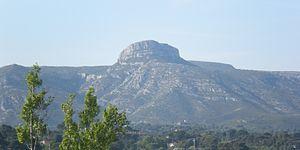
le massif du garlaban vu d'aubagne
La Gloire de mon père est un film français d’Yves Robert sorti en 1990, sur un scénario de Louis Nucéra et Jérôme Tonnerre, d’après le roman éponyme du cycle des Souvenirs d'enfance de Marcel Pagnol paru en 1957.
Saint-Zacharie est une commune française du Var en région Provence-Alpes-Côte d'Azur, à la frontière avec les Bouches-du-Rhône. Elle est traversée par la route départementale 560 et par l'Huveaune.
Aubagne est une commune située dans le département des Bouches-du-Rhône en région Provence-Alpes-Côte d'Azur dans le Sud-Est de la France.
Marcel Pagnol est un écrivain, dramaturge, cinéaste et producteur français, né le 28 février 1895 à Aubagne et mort à Paris le 18 avril 1974.
La Gloire de mon père est le premier tome des Souvenirs d'enfance, un roman autobiographique de Marcel Pagnol, paru en 1957.